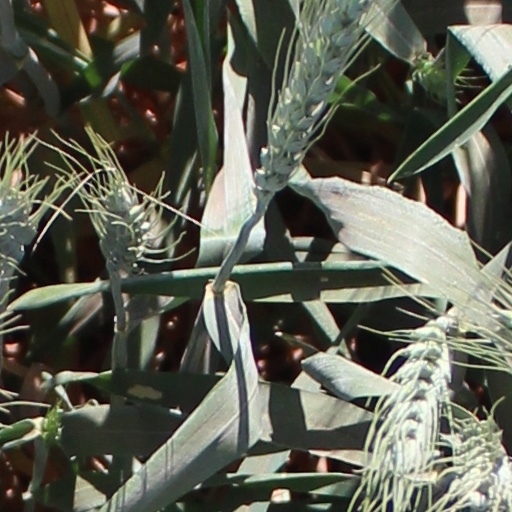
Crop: wheat